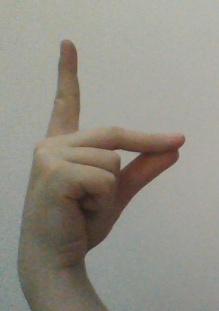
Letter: ta